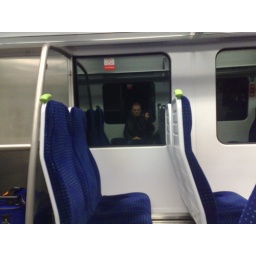
My reflection in the window of the train to Heathrow airport